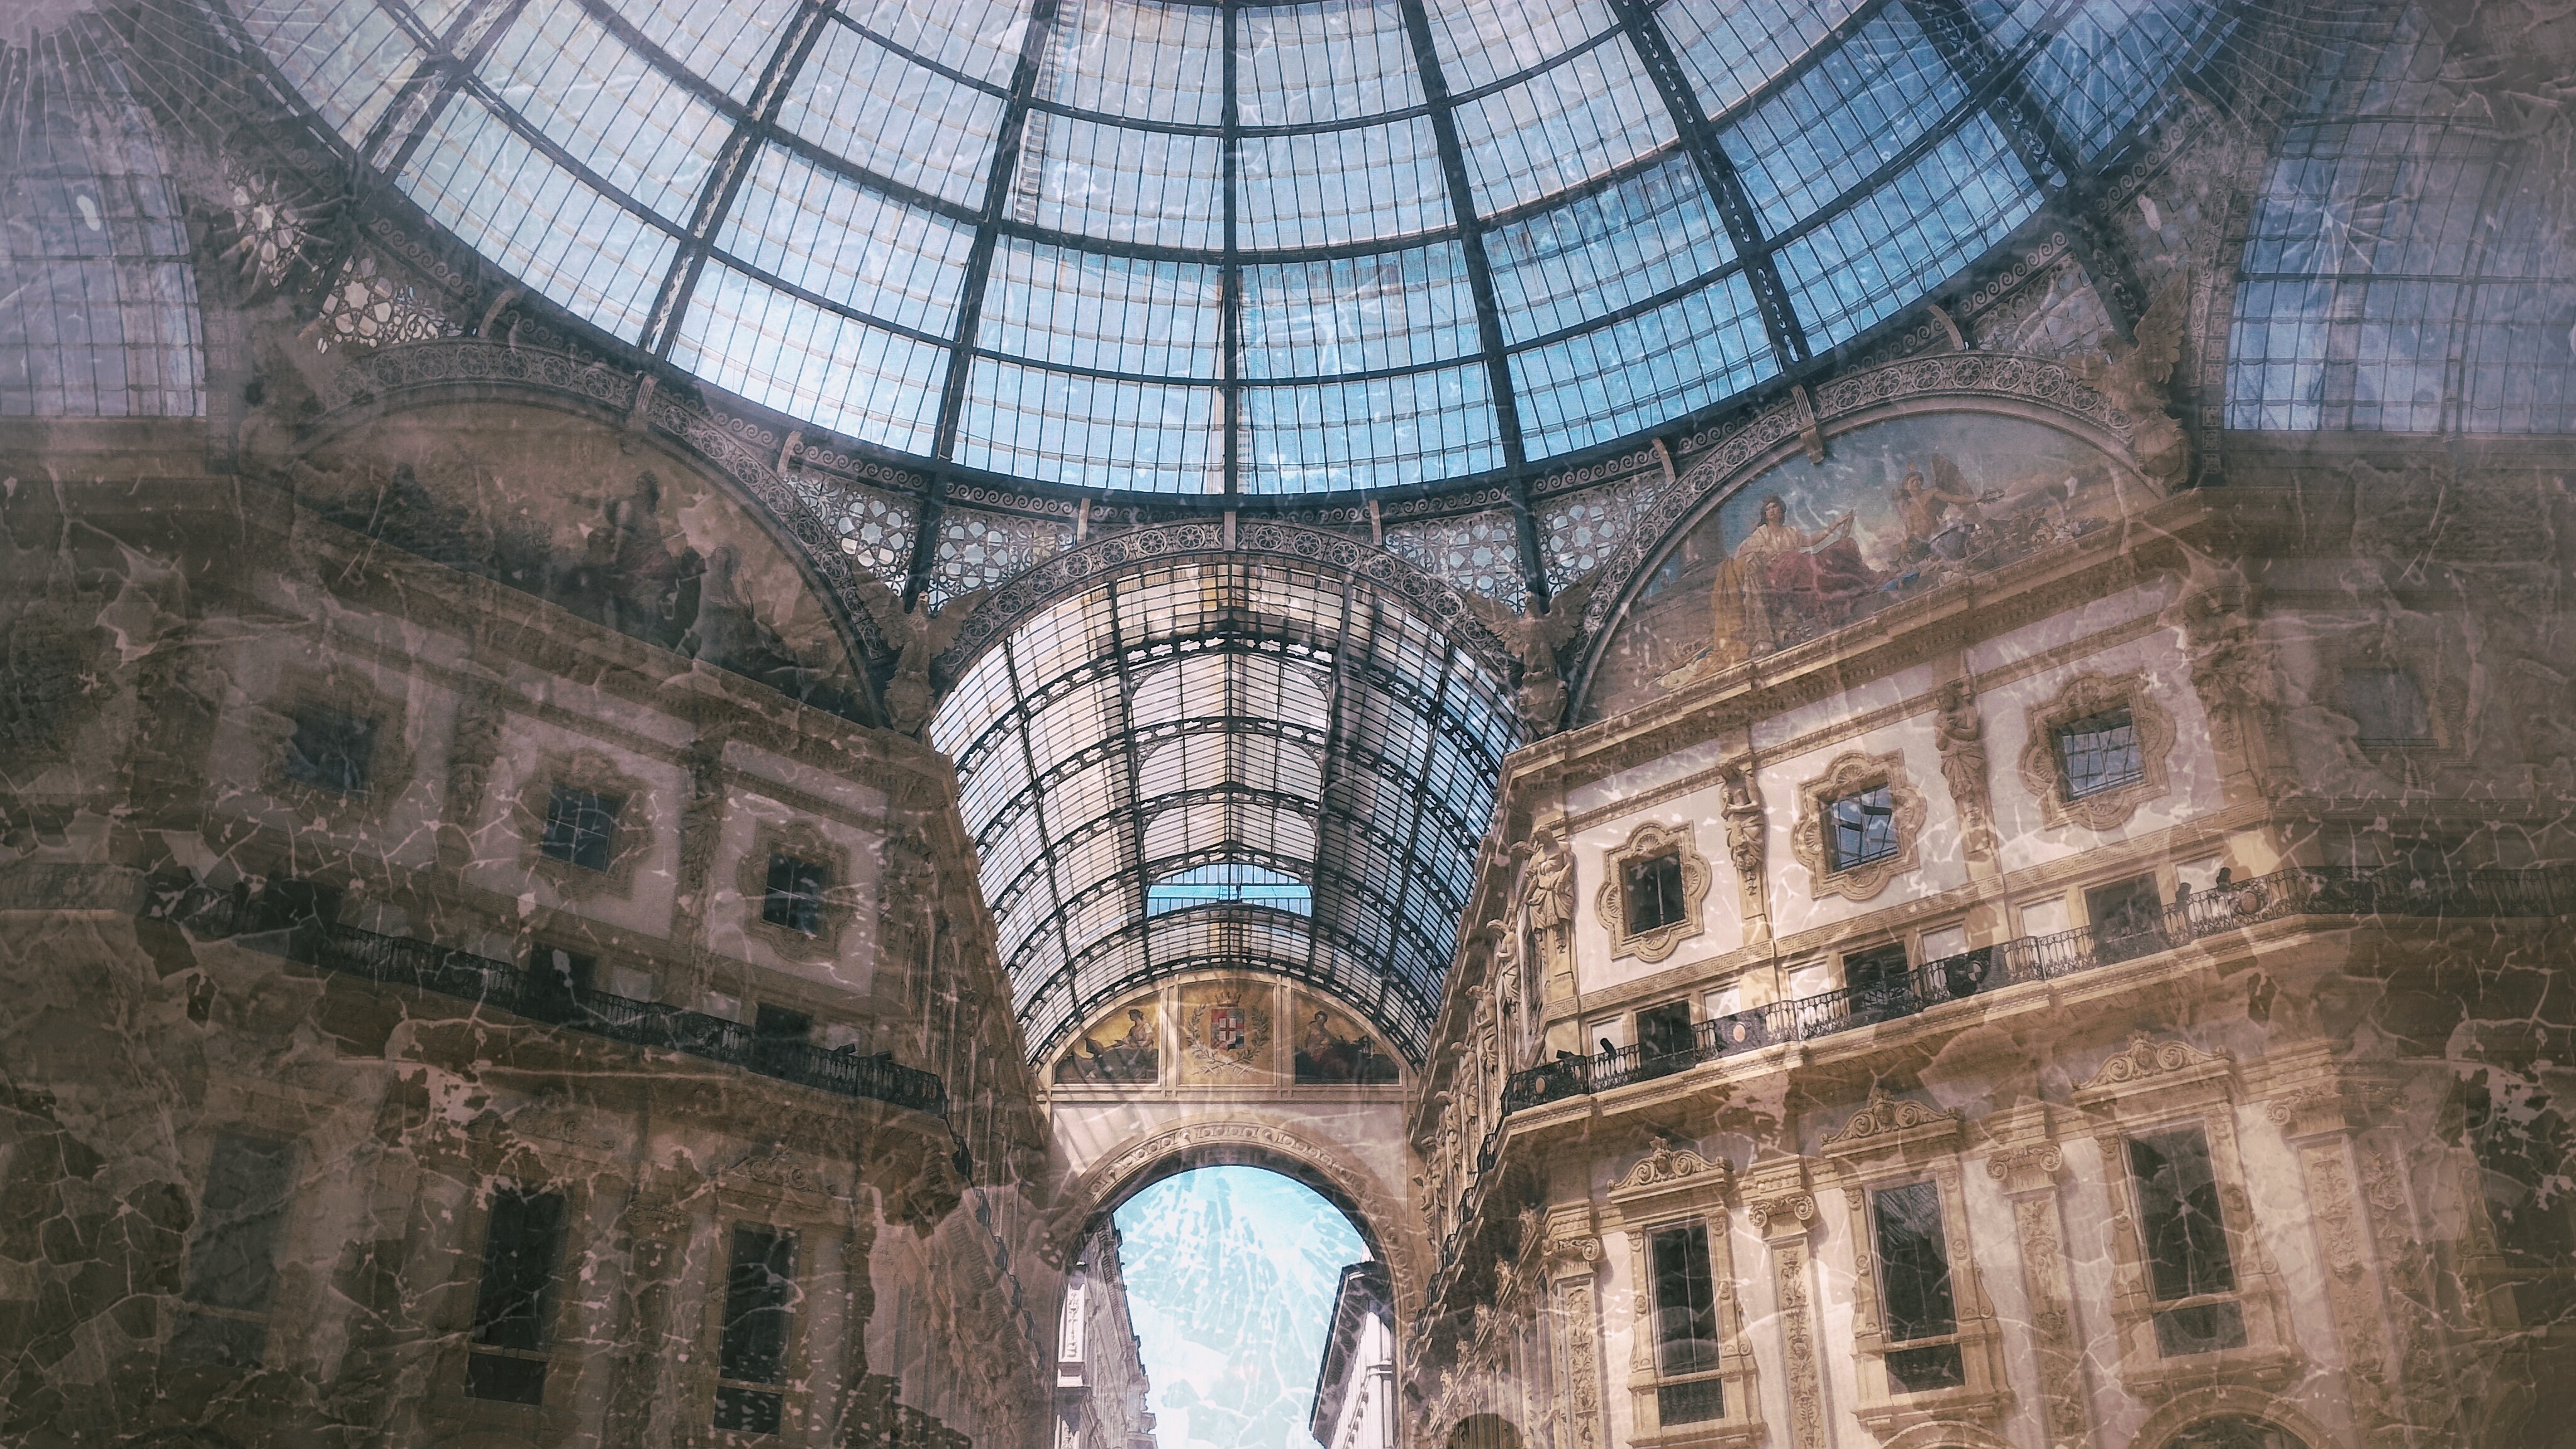
architecture, building, arch, landmark, facade, cathedral, place of worship, monastery, symmetry, dome, gothic architecture, ancient history